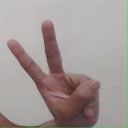
अक्षर: ऐ